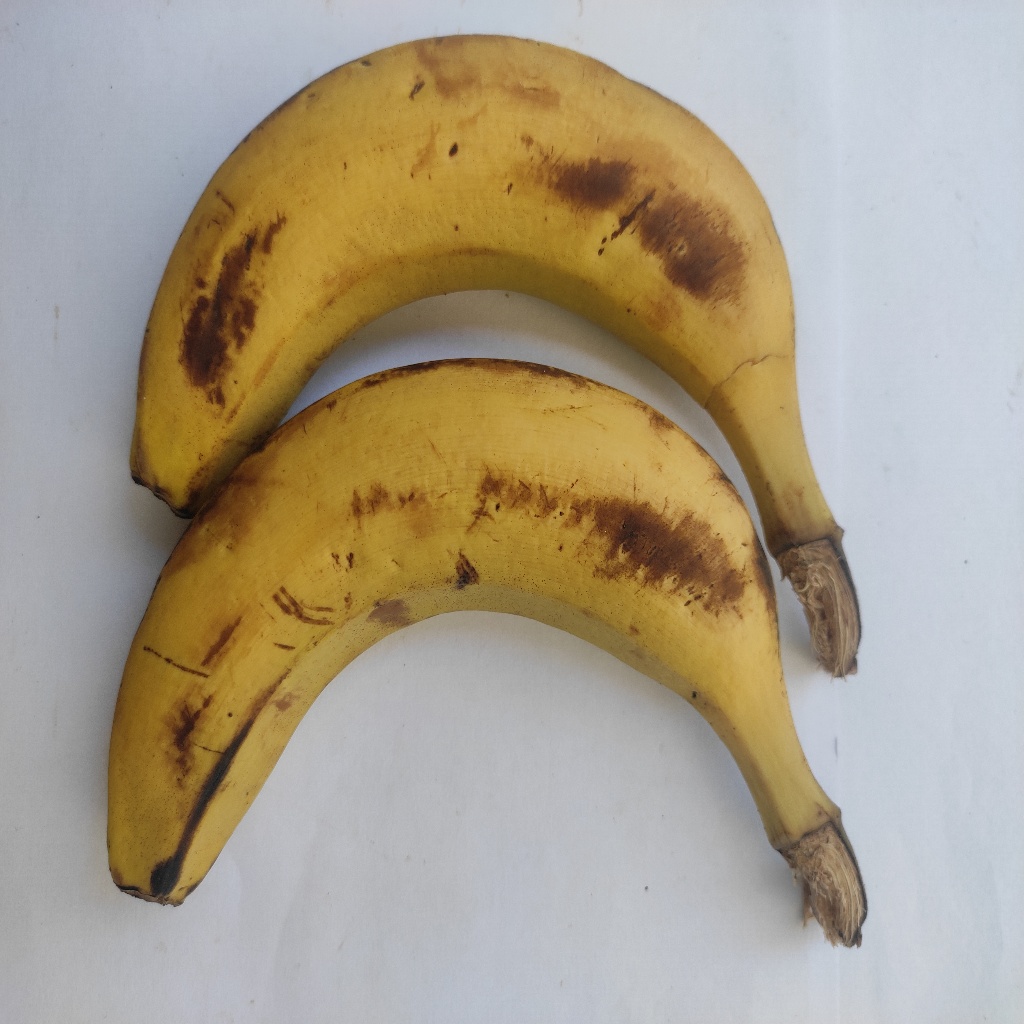
Crop: banana
Quality class: Class_A